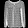
Label: Shirt